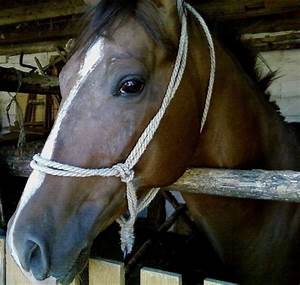
Label: horse